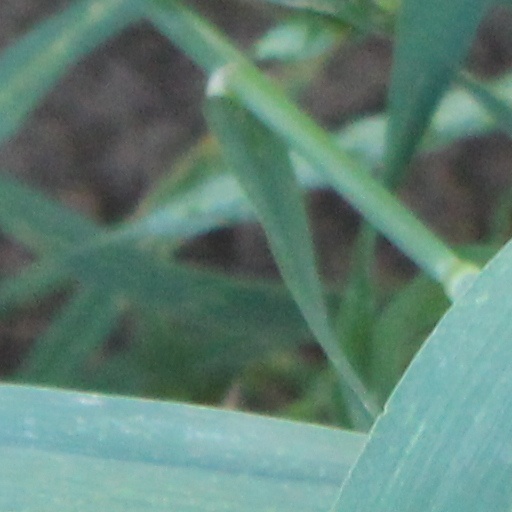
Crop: wheat